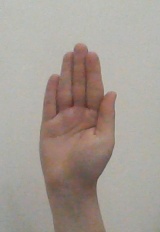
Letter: seen